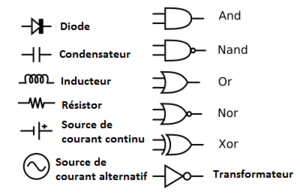
Éléments communs de circuit électronique.
Un schéma électrique est une représentation graphique d'un circuit électrique, basée sur des conventions.